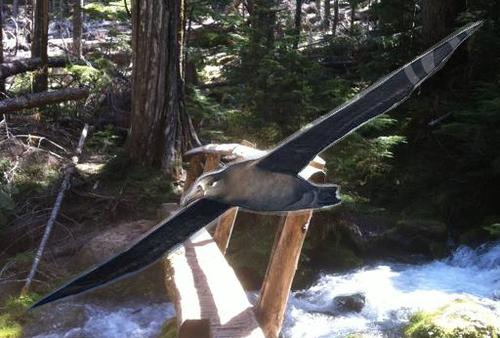
Bird species: Black_footed_Albatross
Bird type: waterbird
Background: land